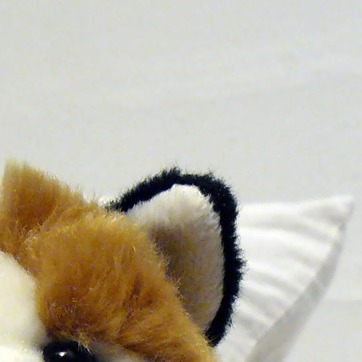
Material: other